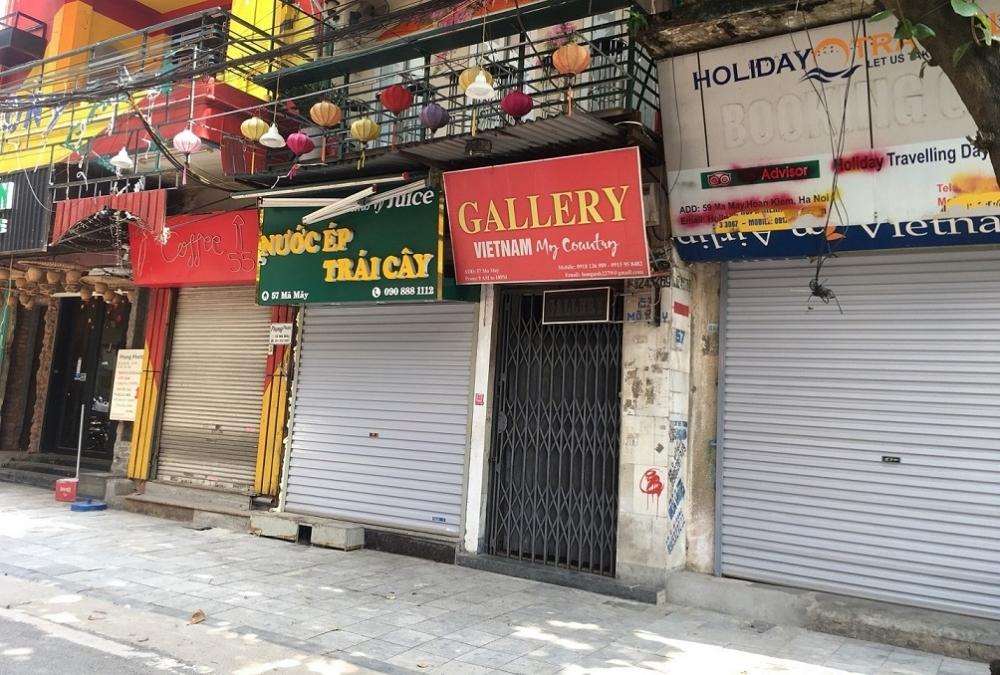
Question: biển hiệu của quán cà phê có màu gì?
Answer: màu đỏ